Detroit Department of Transportation

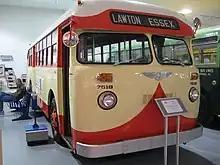
Restored ex-DSR bus 7618 built by Checker Cab at the AACA Museum in Hershey, Pennsylvania

The DDOT began its life as the Department of Street Railways (DSR) in 1922 after the municipalization of the privately owned Detroit United Railway (DUR), which had controlled much of Detroit's mass transit operations since its incorporation in 1901. The DSR added bus service when it created the Motorbus Division in 1925. At the height of its operation in 1941, the DSR operated 20 streetcar lines with 910 streetcars. By 1952, only four streetcar lines remained: Woodward, Gratiot, Michigan and Jefferson. Streetcar services was discontinued in April 1956 with the decommissioning of the Woodward line. The DSR formally became the DDOT in 1974 under the Detroit City Charter.